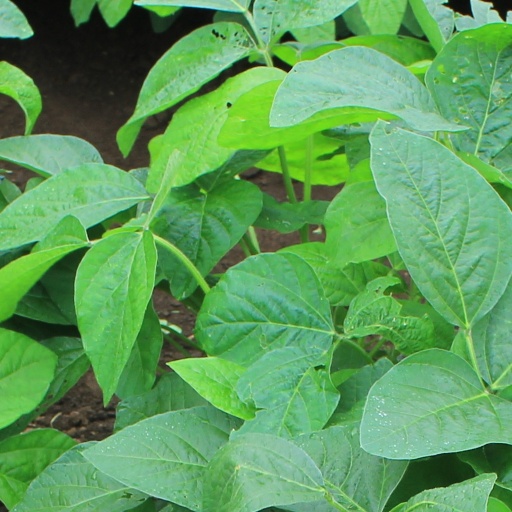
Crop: soybean